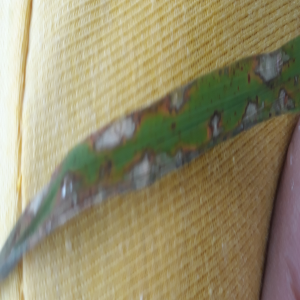
Disease: Blast